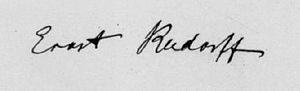
Ernst Rudorff est un compositeur allemand, également un pianiste, un pédagogue et un précoce défenseur de la nature.